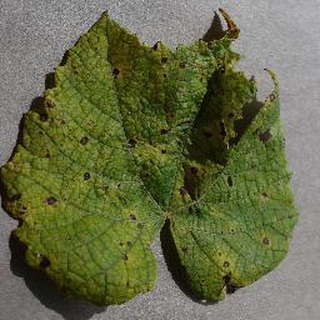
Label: grape_leaf_blight